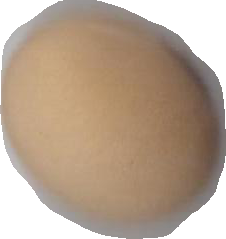
Variety: Anjasmoro